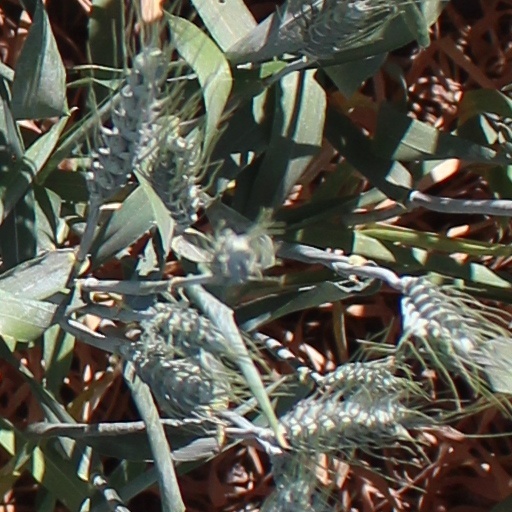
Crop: wheat